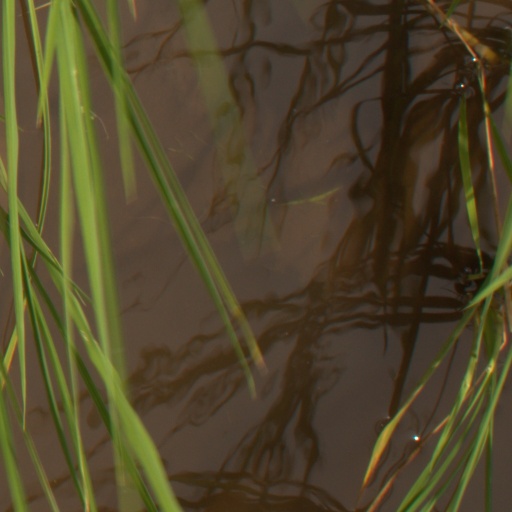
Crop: rice